Banknotes of the Philippine peso

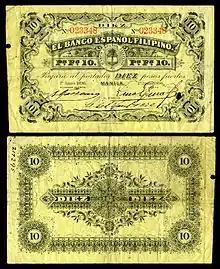
Early issue 1896 10 pesos note from El Banco Español-Filipino (1896).

Banknotes of the Philippine peso are issued by the Bangko Sentral ng Pilipinas (formerly the Central Bank of the Philippines) for circulation in the Philippines. The smallest denomination of banknote currently in circulation is ₱20 and the largest is ₱1000. The front side of each banknote features prominent people along with buildings and events from the country's history, while the reverse side depicts landmarks and animals.